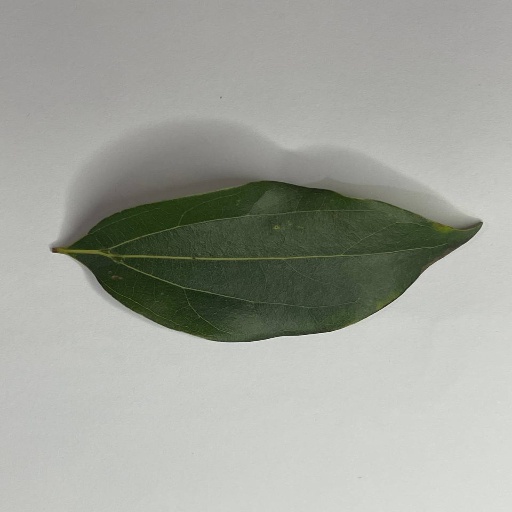
Species: Camphor
Leaf condition: Healthy Leaf